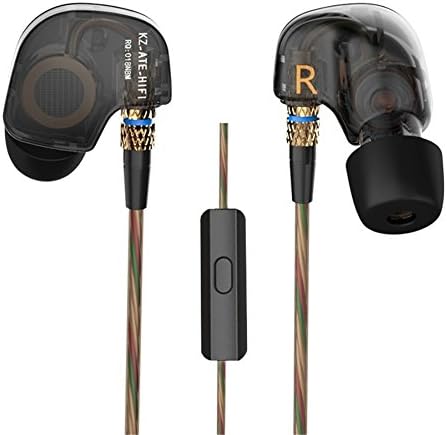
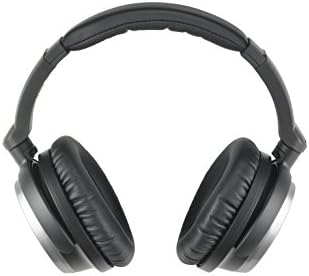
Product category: headphones
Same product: no